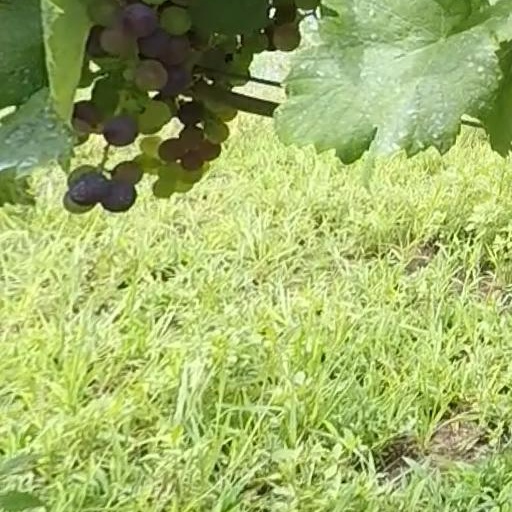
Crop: grape